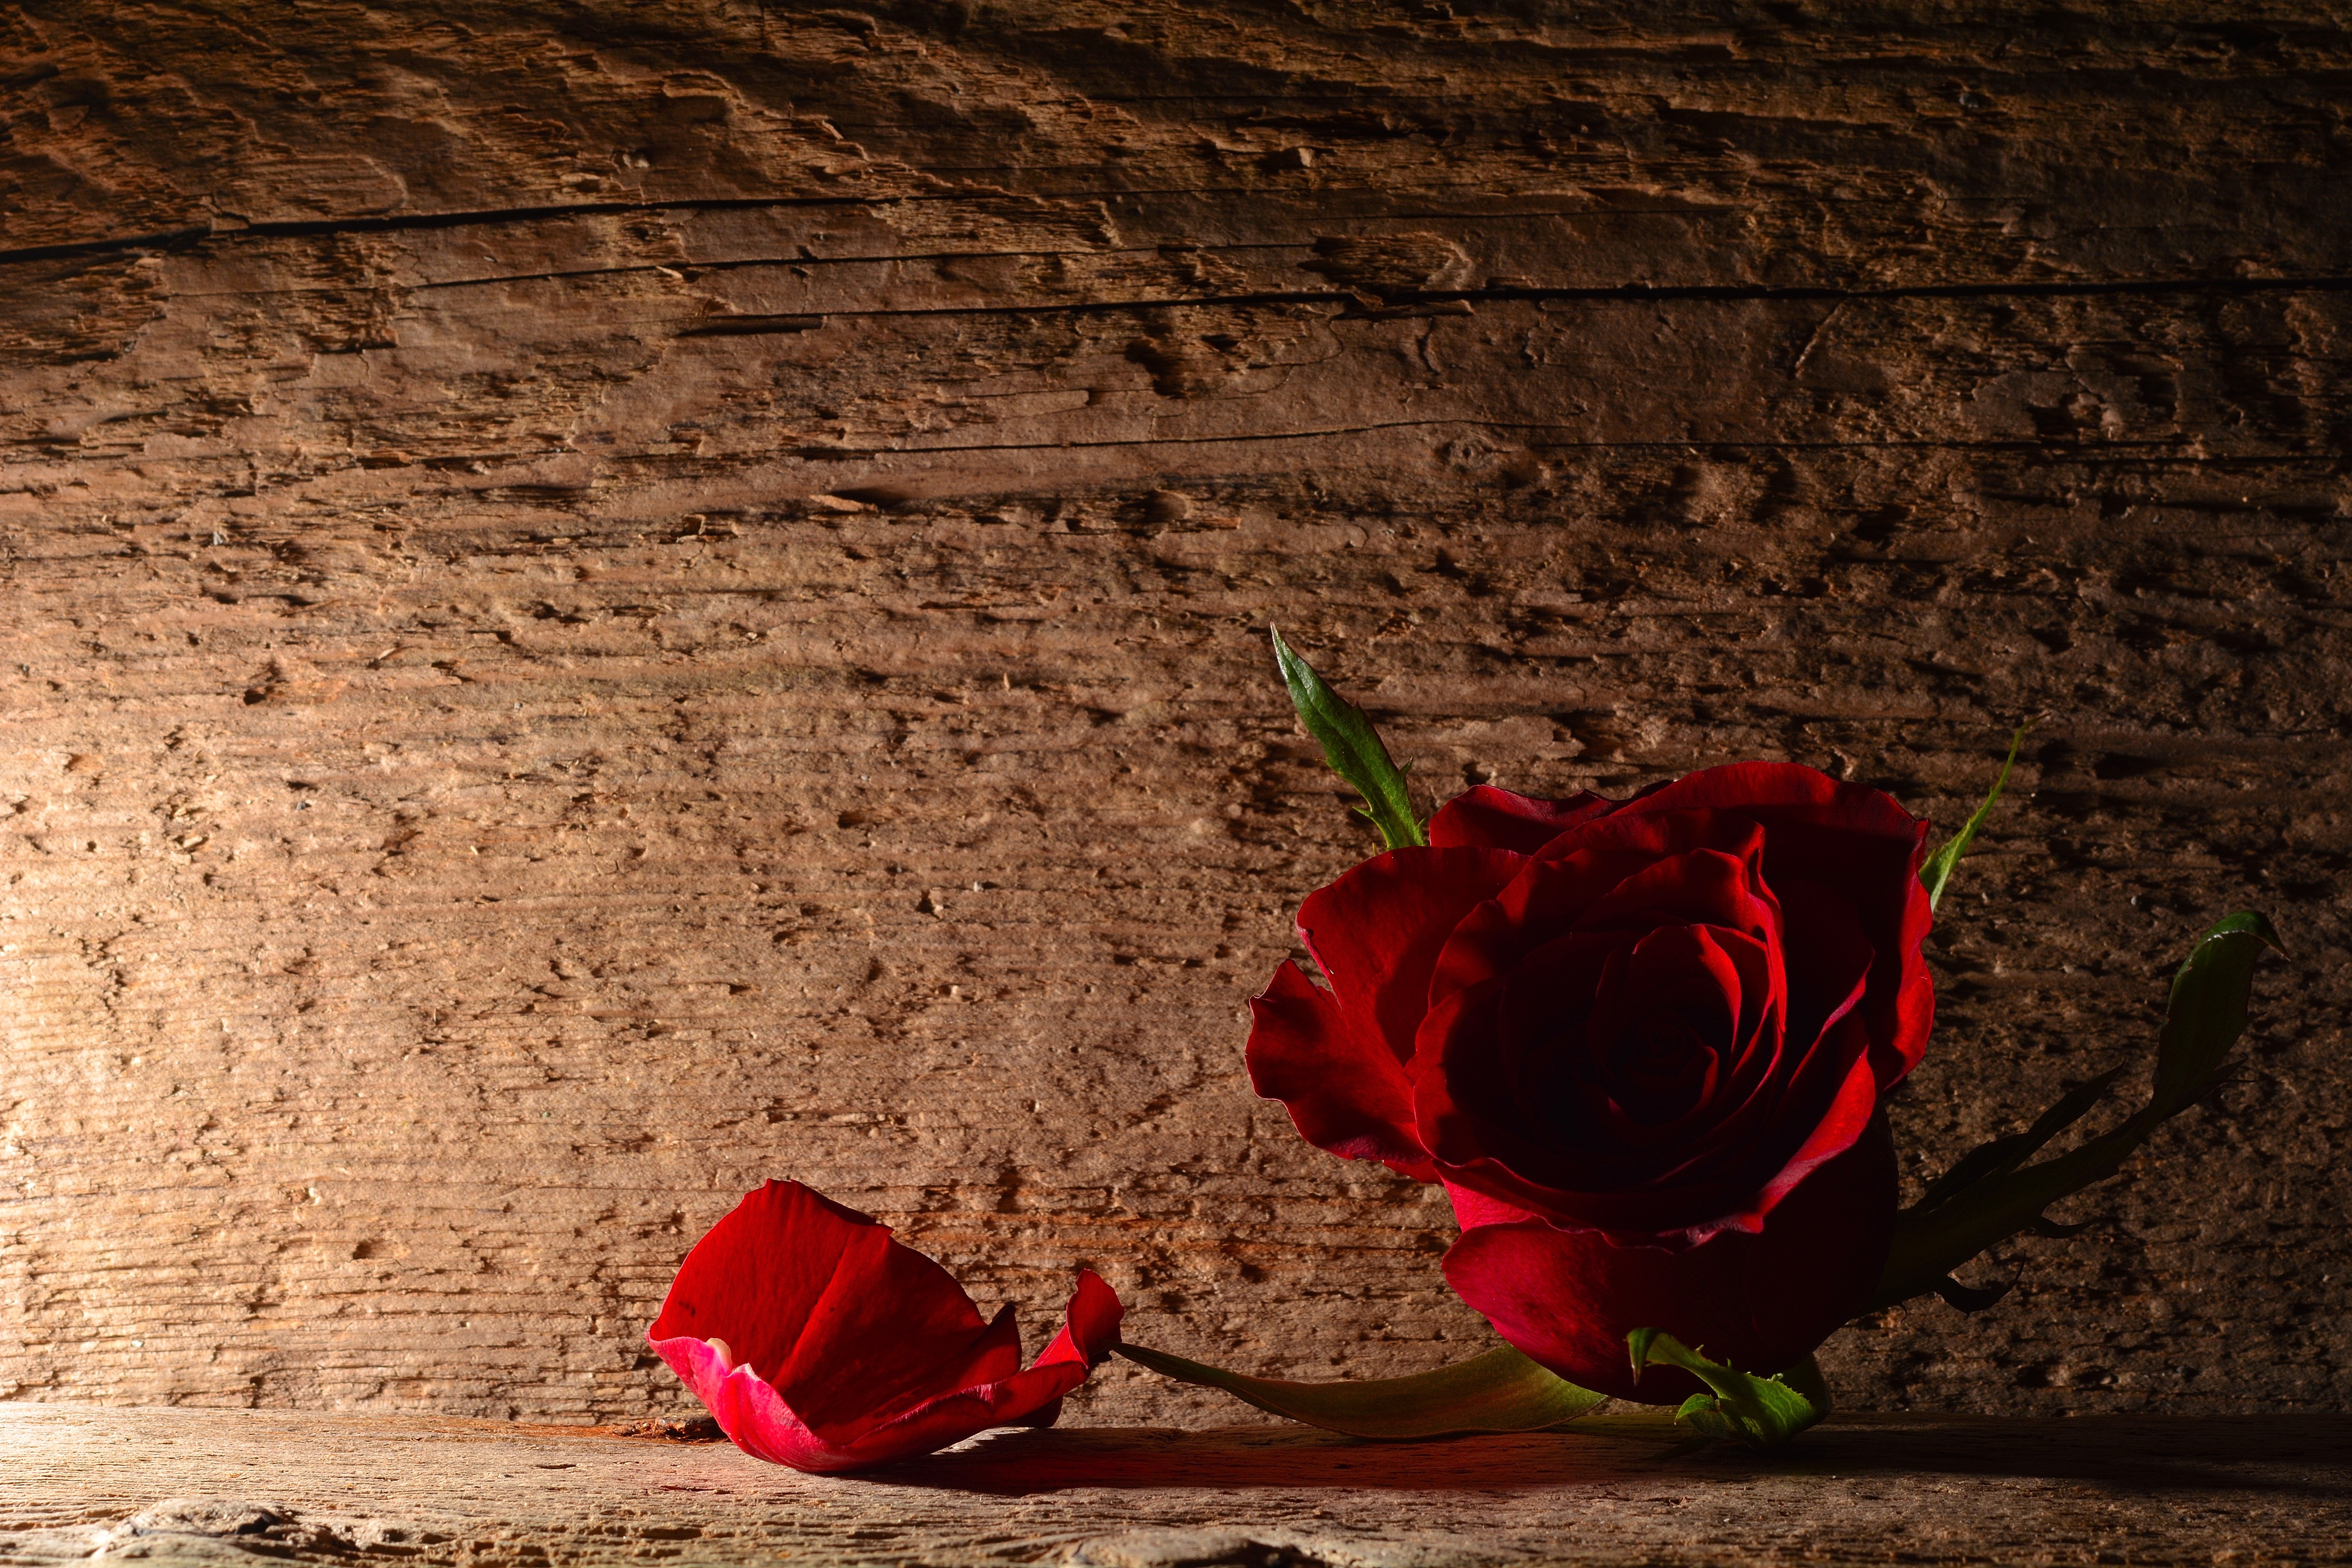
blossom, plant, wood, leaf, flower, bloom, rose, red, soil, red rose, lichtspiel, background, flowering plant, rosenblatt